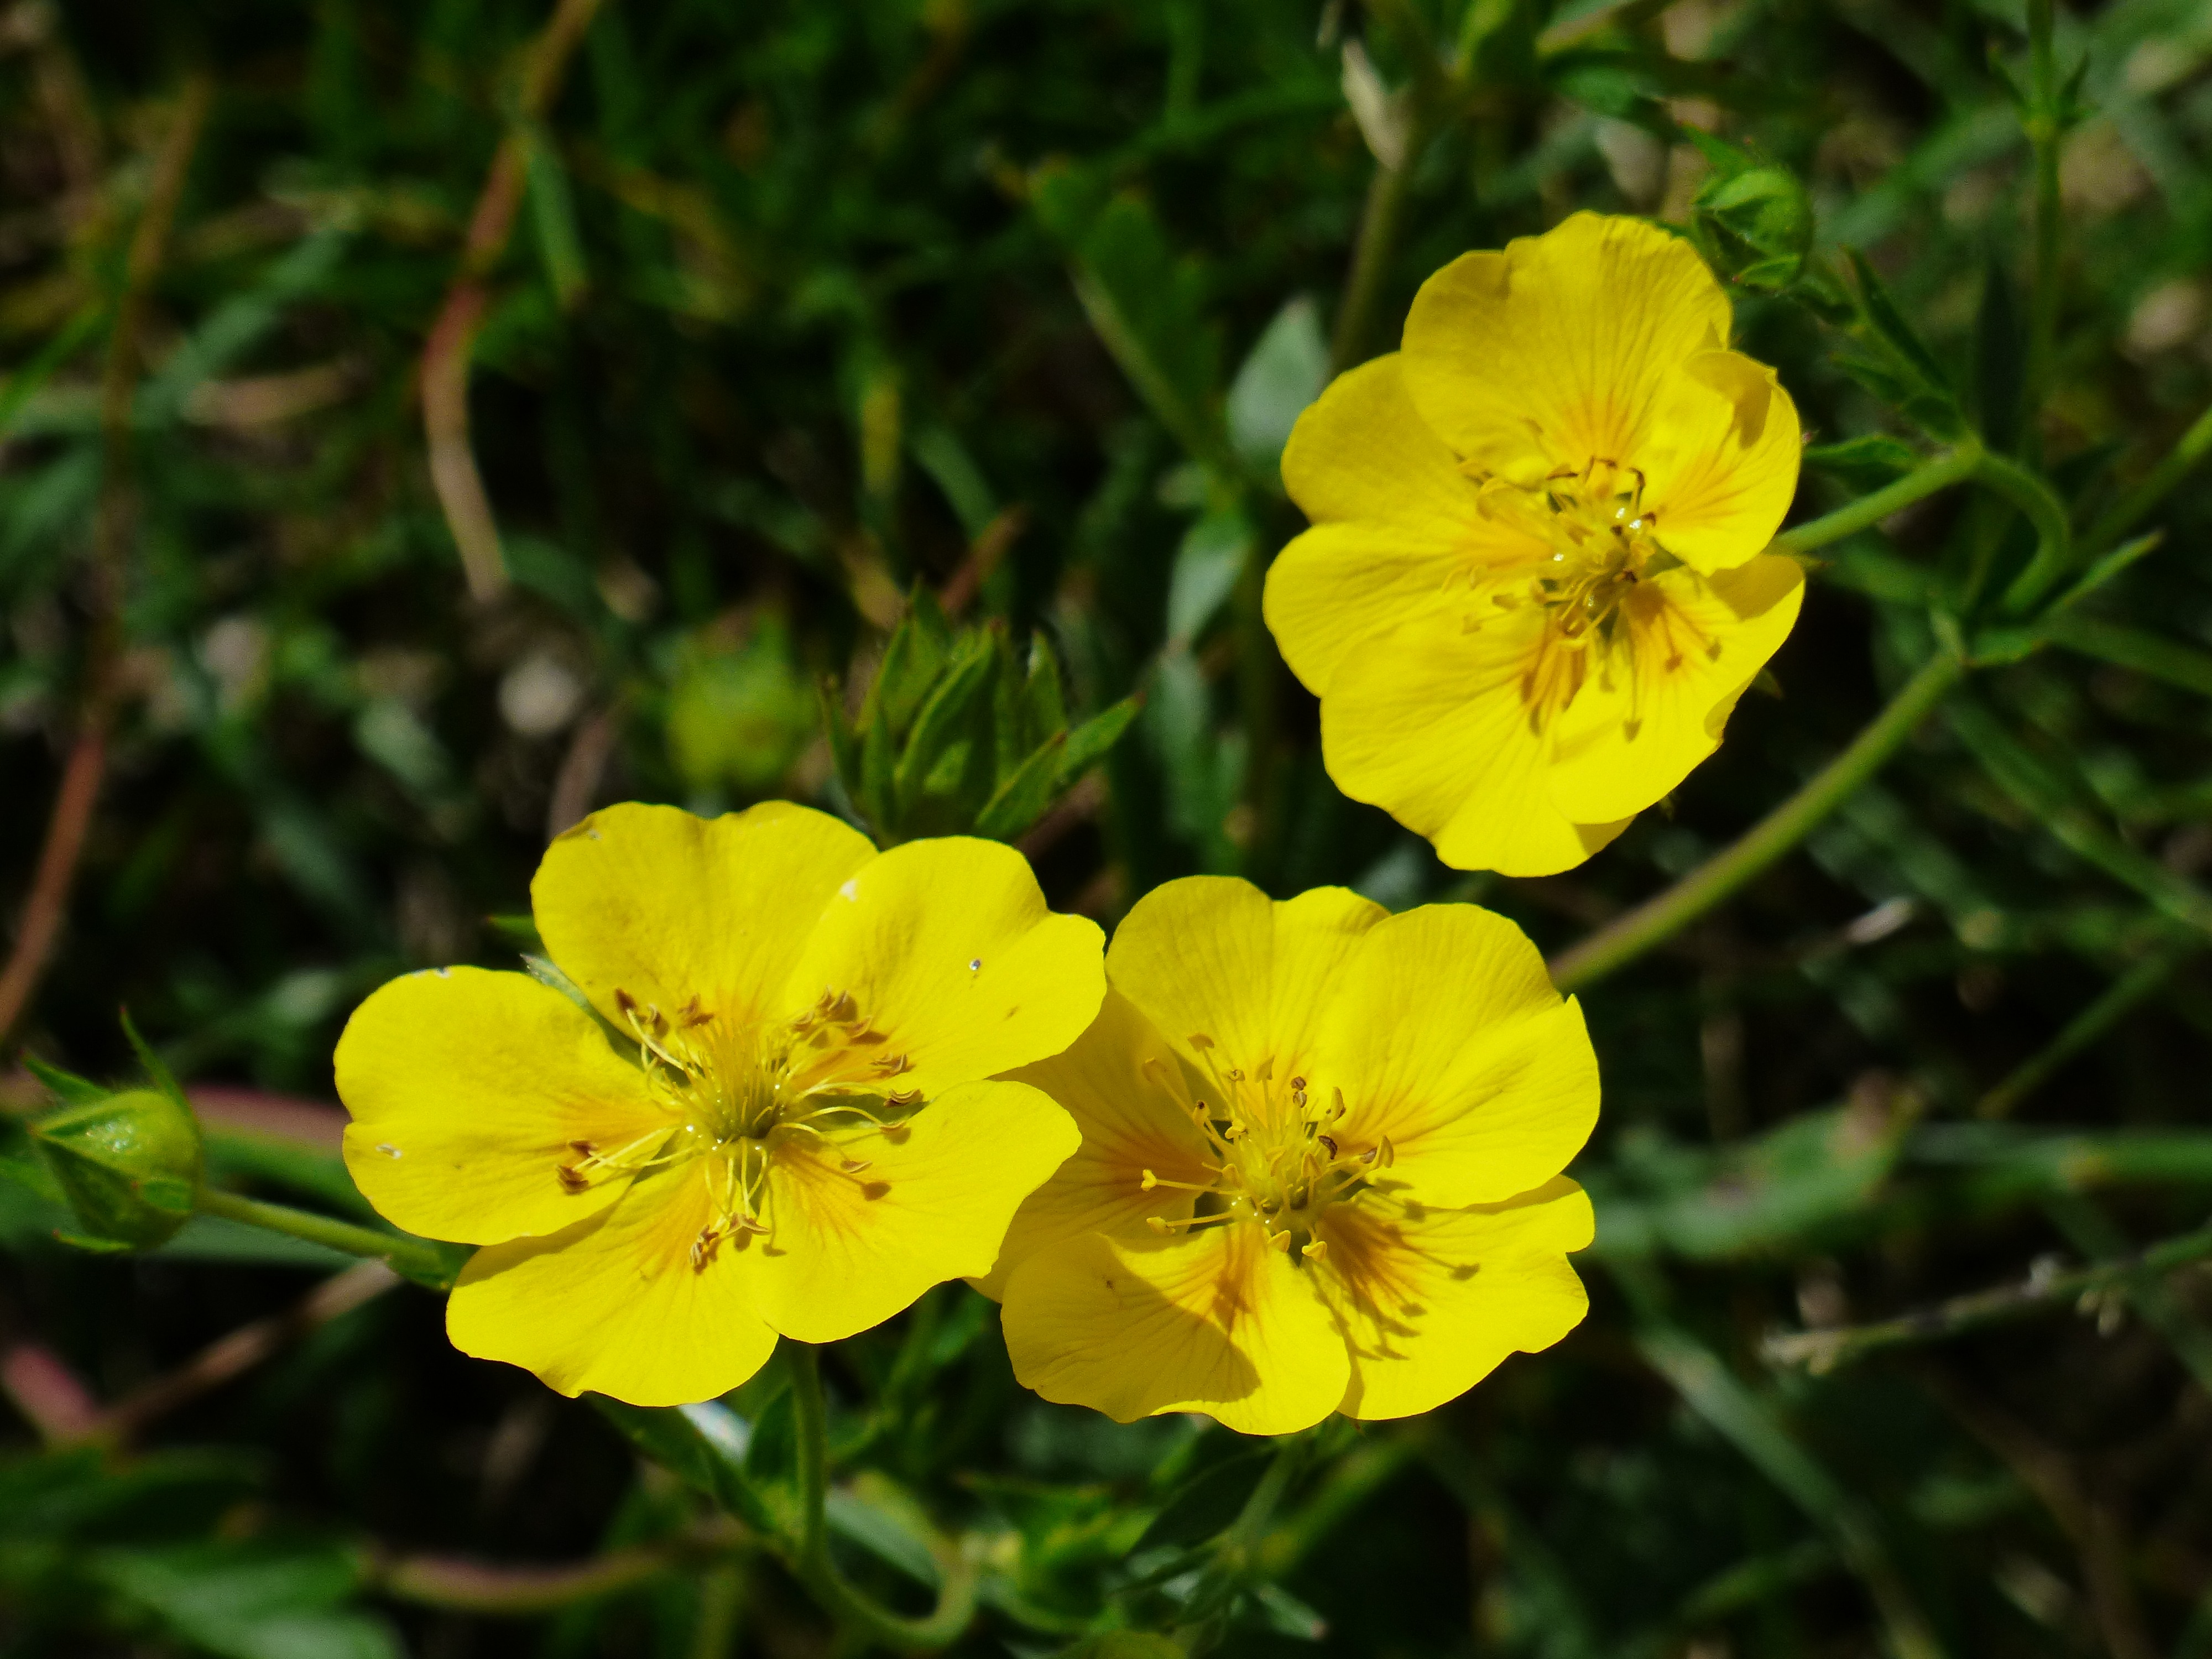
blossom, plant, meadow, prairie, flower, bloom, brown, botany, yellow, flora, wildflower, evening primrose, mustard, helianthemum, macro photography, flowering plant, alpine flower, alpine plant, annual plant, land plant, large flowered evening primrose, common tormentil, pinkladies, narrow leaved sundrops, rock rose plant, cistaceae, alps brown, helianthemum alpestre